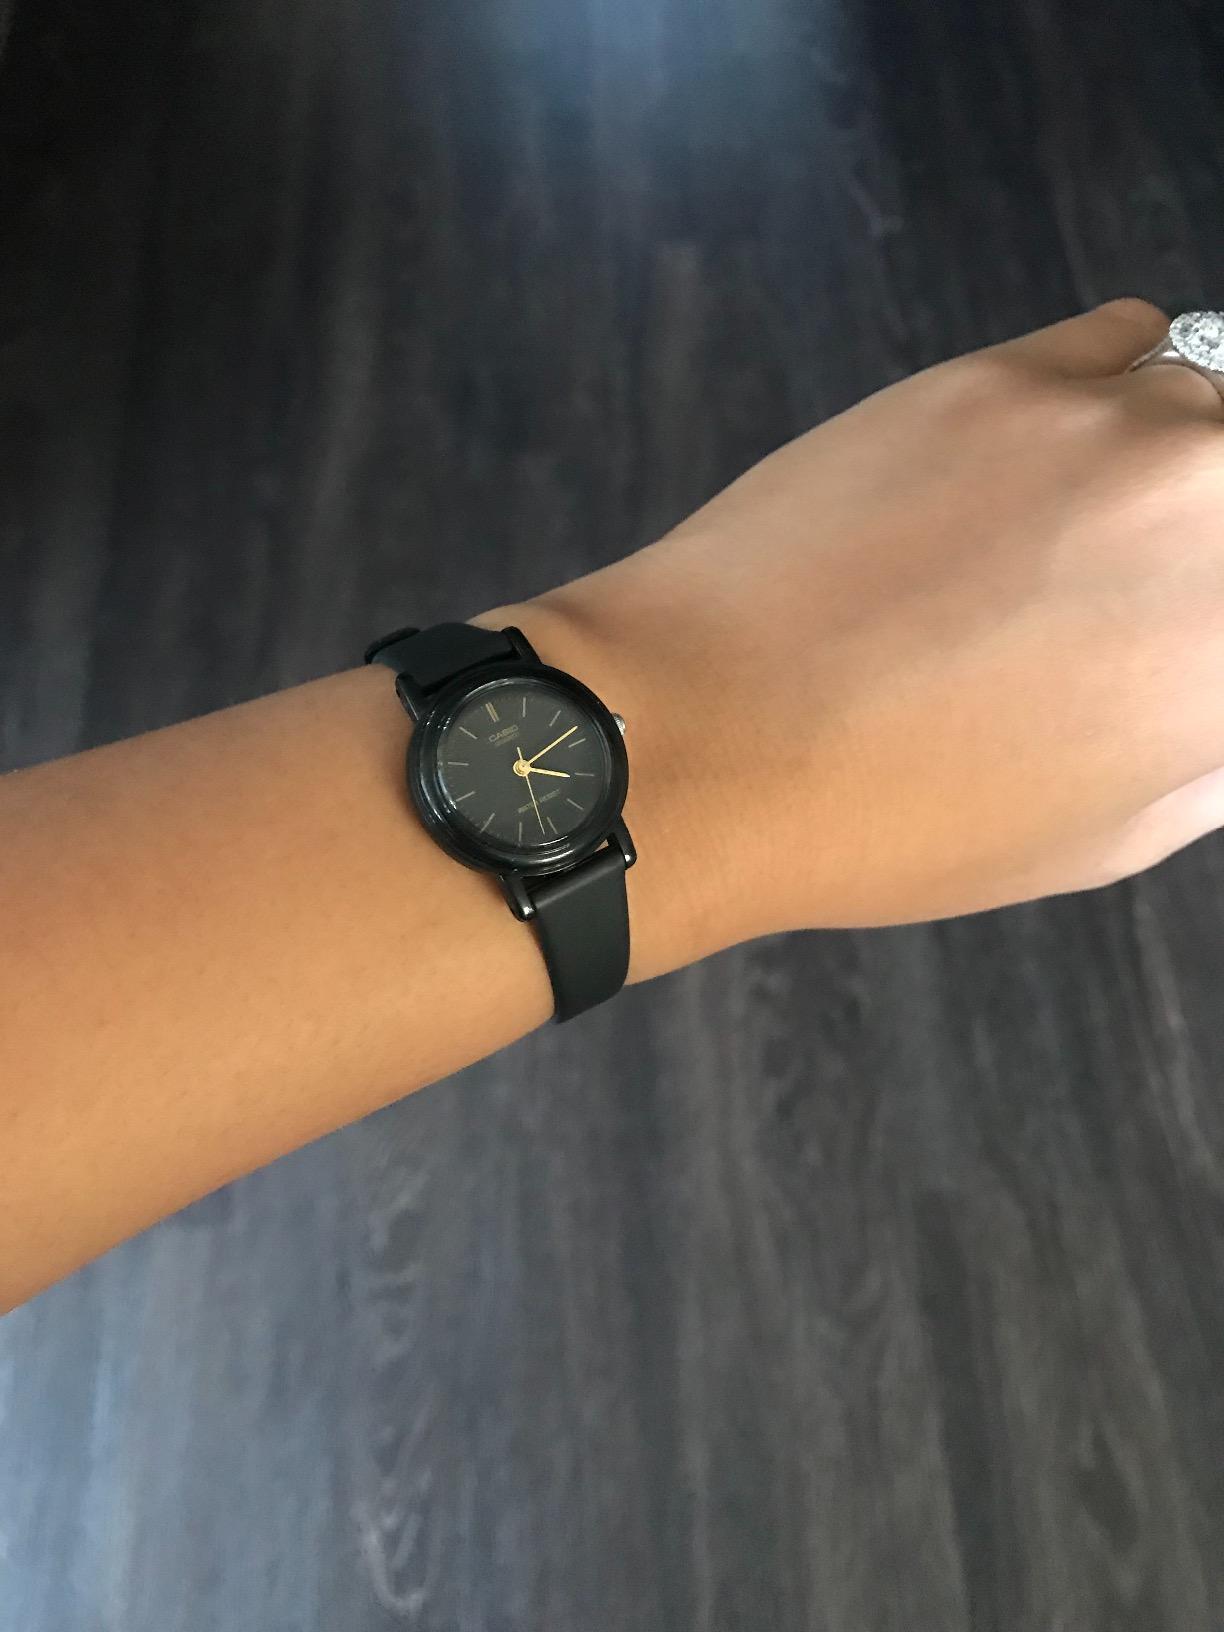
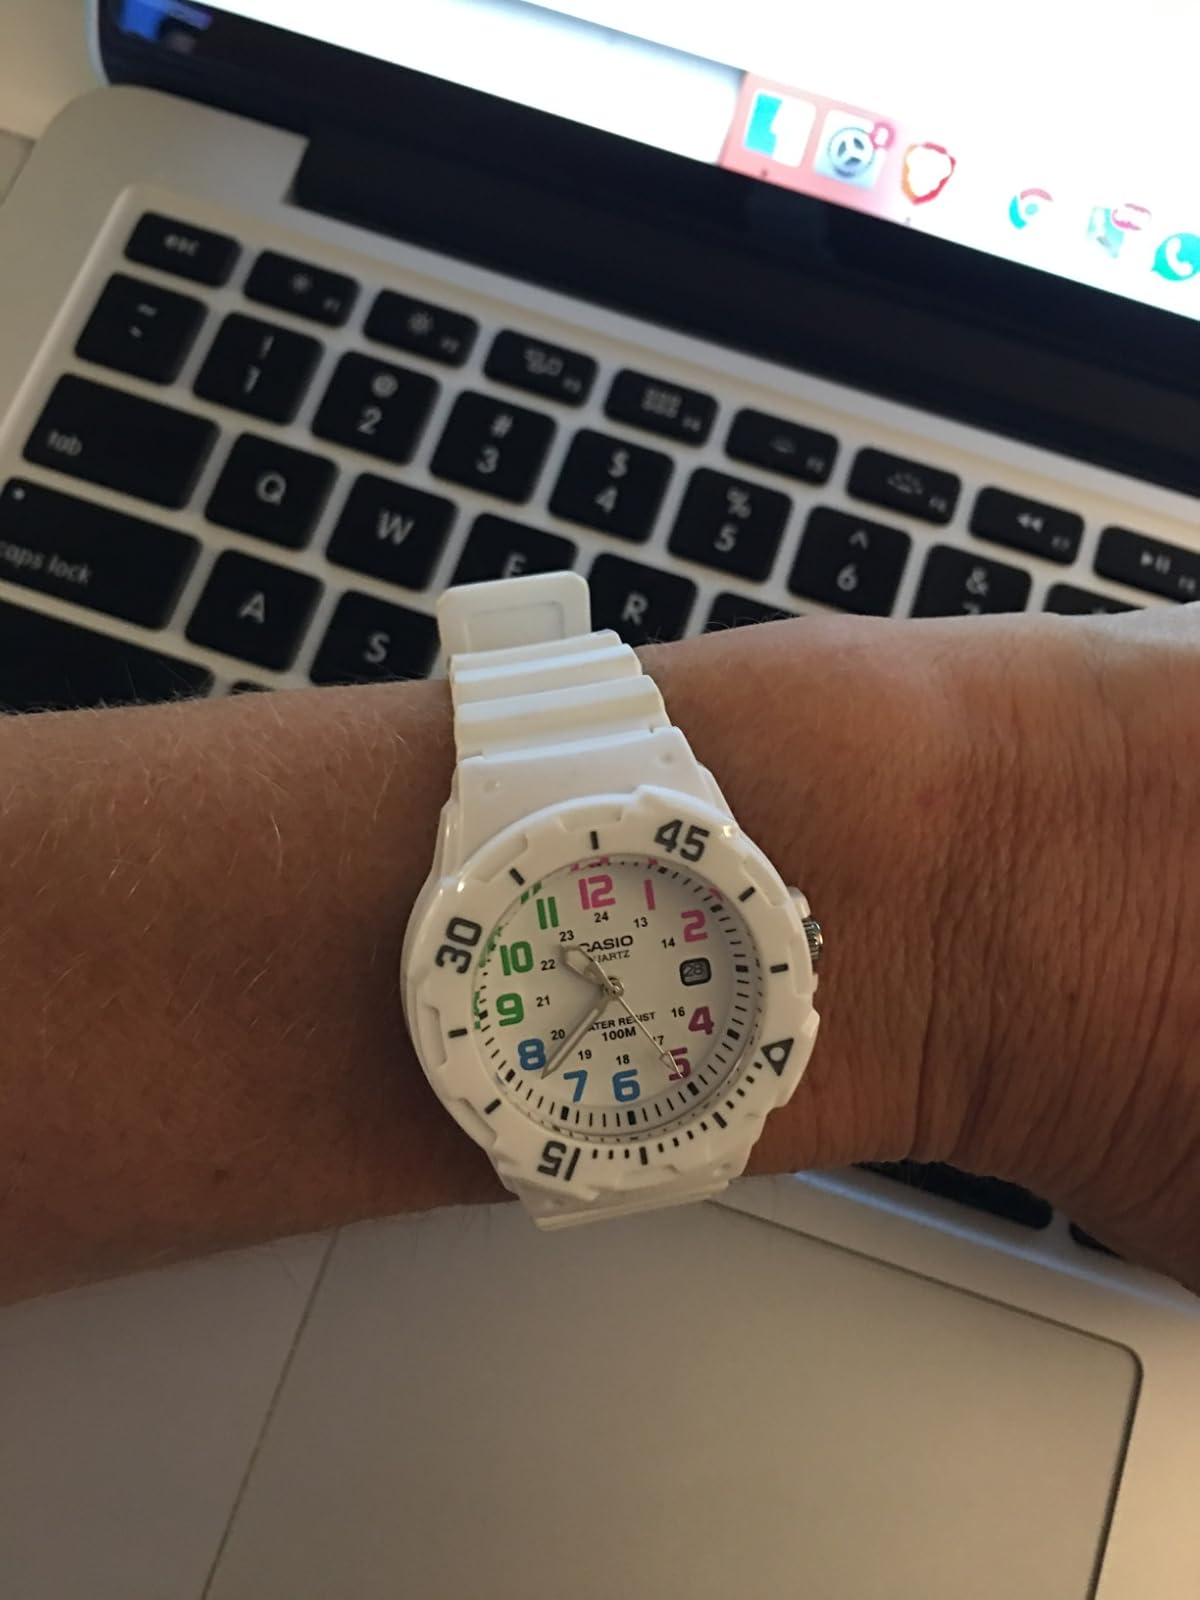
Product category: accessories_watch
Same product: no